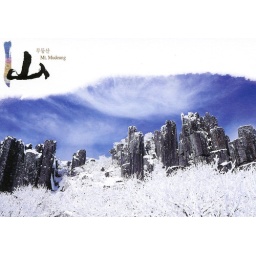
Mt. Mudeung is cozily filled with azalea in spring, pampas grass in fall and is covered with attractive white snow in winter.